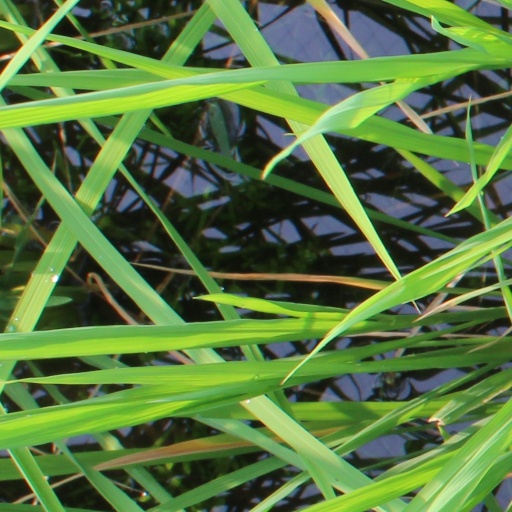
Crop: rice